The Starlight Express

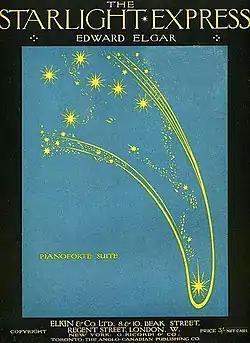
The Starlight Express: cover from 1916

On 9 November 1915, Sir Edward Elgar was invited by Robin Legge, music critic of "The Daily Telegraph", to write the music for a children's fantasy play to be produced at the Kingsway Theatre that Christmas. The play was "The Starlight Express", an adaptation of a novel by Algernon Blackwood called "A Prisoner in Fairyland", by Blackwood and Violet Pearn. The baritone and composer Clive Carey had already started his own setting, but abandoned it when Elgar was commissioned.